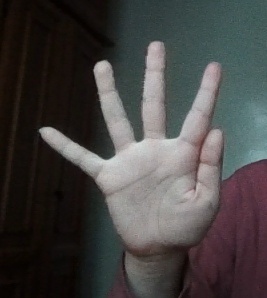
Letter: sheen